Temple of Confucius

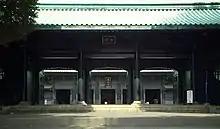
Entrance gate of reconstructed "Yushima Seidō."

A Confucian temple in Vietnam is called Văn Miếu. The earliest recorded Văn Miếu in Vietnam is the Văn Miếu, Hanoi, established in 1070 during the Lý dynasty. After 1397, with the construction of schools throughout Vietnam under the Tran, Confucian temples began to spread throughout the country. Another renowned Vietnamese Confucian temple is the Văn Miếu, Hưng Yên, located in Hưng Yên City. Well-known Confucian temples were built in Huế, Tam Kỳ, Hội An, Hưng Yên, Hải Dương, Biên Hòa, Vĩnh Long and Bắc Ninh.